Companions of Saint Nicholas

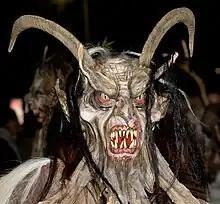
A modern Krampus at the Perchtenlauf in Klagenfurt (2006)

"Krampus" is a terrifying figure found in parts of Austria, Bavaria, South Tyrol, Slovenia, and Croatia, most probably originating in the Pre-Christian Alpine traditions. In Tyrol, he is also called "Tuifl".